Arachnodactyly

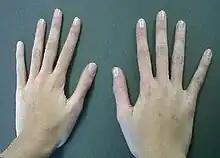
Bilateral arachnodactyly

Arachnodactyly ("spider fingers") is a medical condition that is characterized by fingers and toes that are abnormally long and slender, in comparison to the palm of the hand and arch of the foot. In some cases, the thumbs of an individual with the condition are pulled inwards towards the palm. This condition is present at birth.